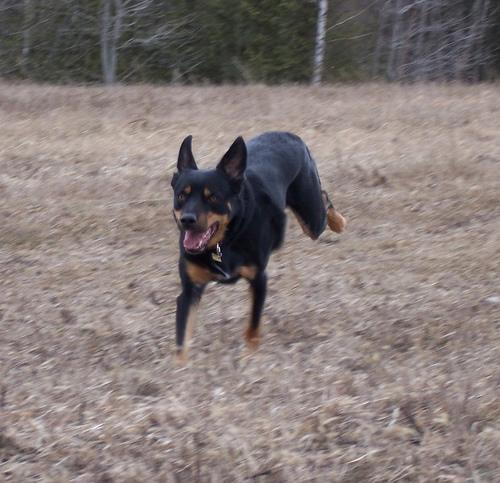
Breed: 209-n000049-kelpie